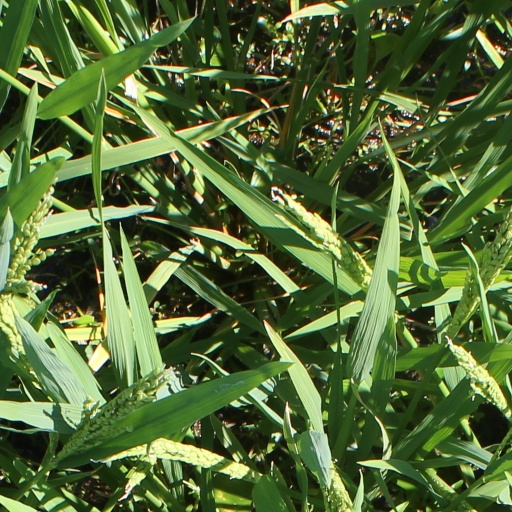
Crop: rice